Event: Nepal Earthquake
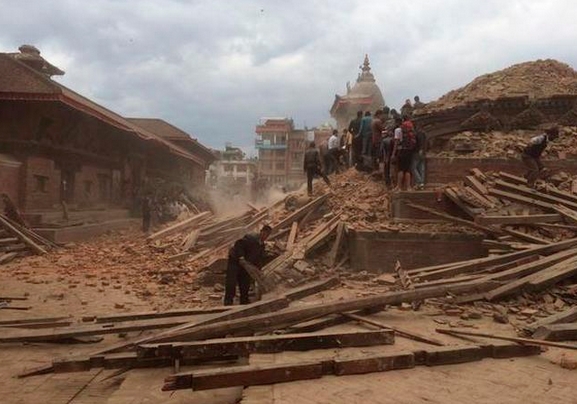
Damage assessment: damage